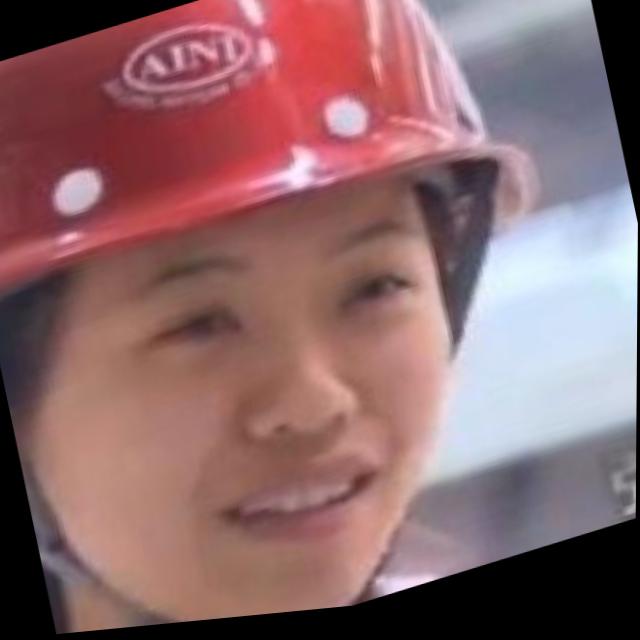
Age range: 21-44